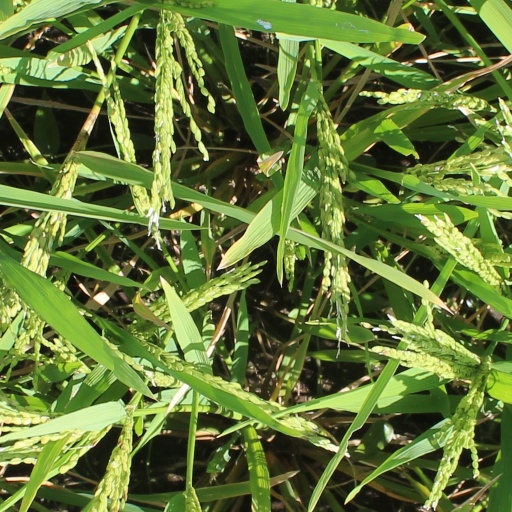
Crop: rice